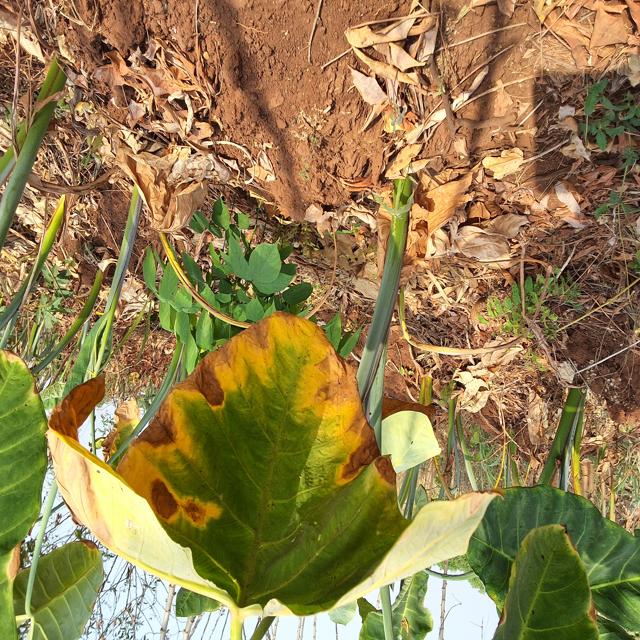
Label: Mid_Blight